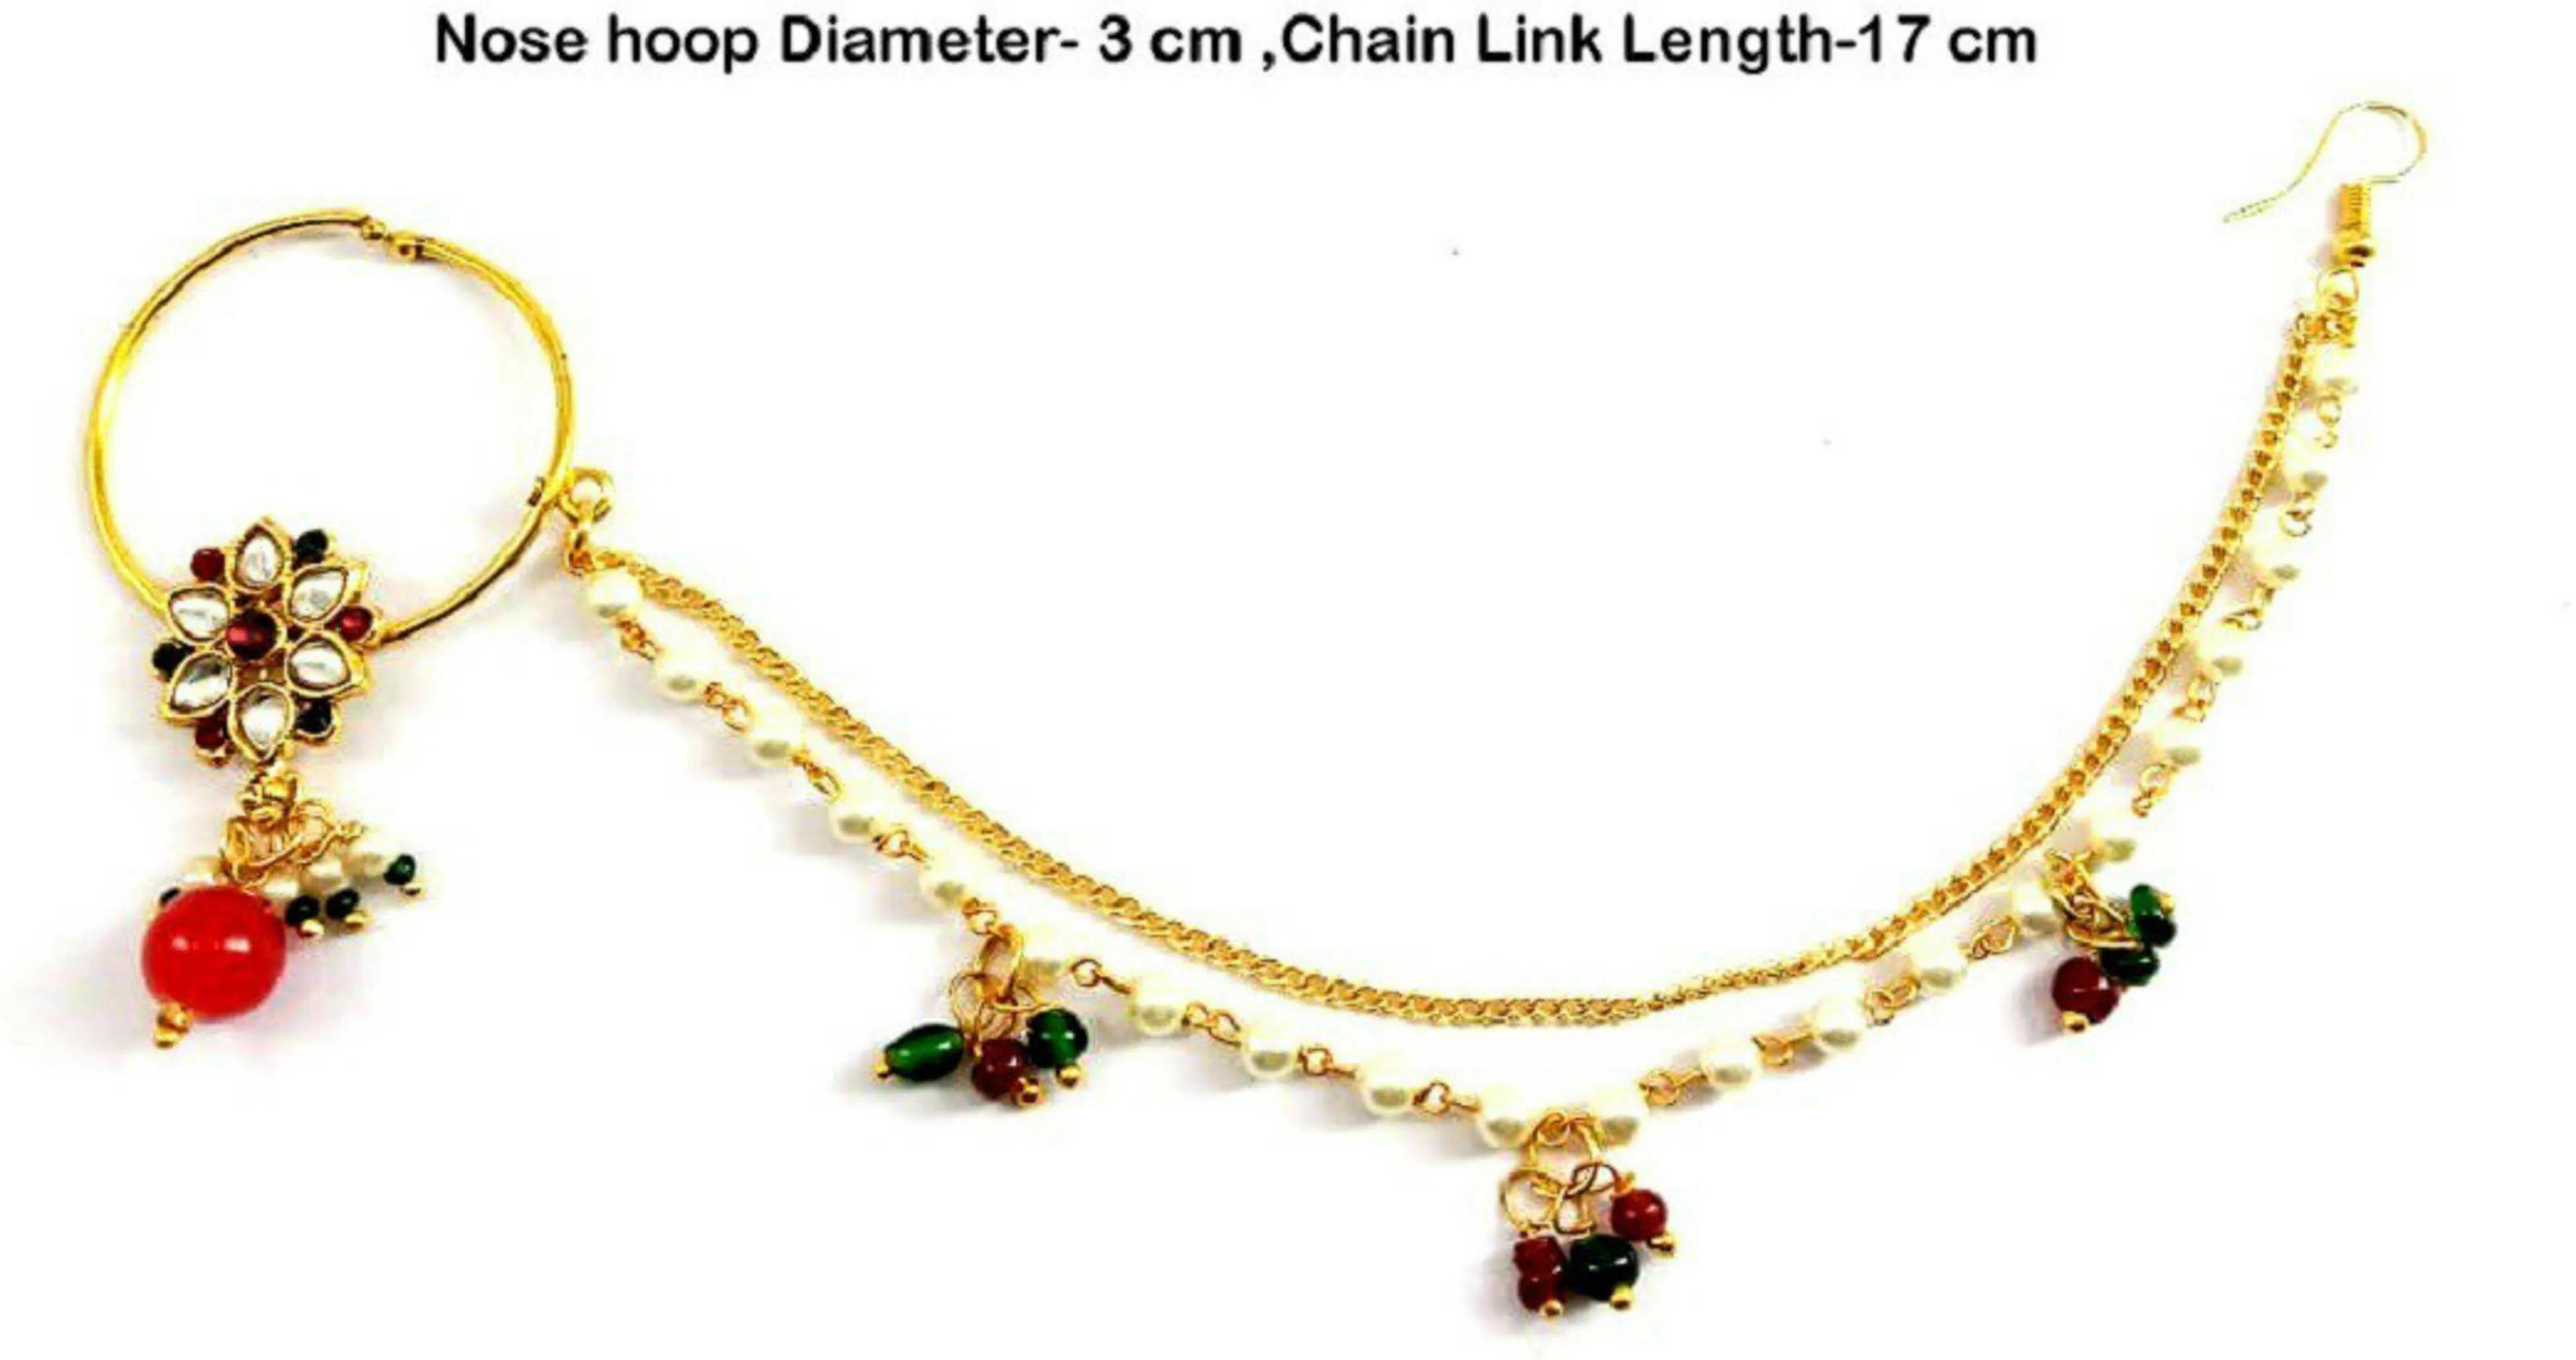
Verma CollectionVerma Collection Gold-Plated Plated Alloy Nose Ring
Type: Rings
Brand: VERMA COLLECTION
Price: Rs. 349
This lovely (kundan and pearls mixed -round shape)(nathiya) nose ring from the has been exclusively designed for you. this beautiful nose ring is studded with real look-alike real beads and pearls and kundan and peals mixed . this nath (nose ring) can look elegant and stylish when worn with anarkali lehengas and saress etc. this (kundan and pearls mixed nose ring ) will match . this hand made nose ring .this ring perfect fit for any party or special occasion and festival like diwali holi raksha bandan etc .its graceful design complements with any ethnic or western outfit.
Features: Gold-Plated Plating,For Girls, Women,Piercing Not Required,Silver Weight: Na G